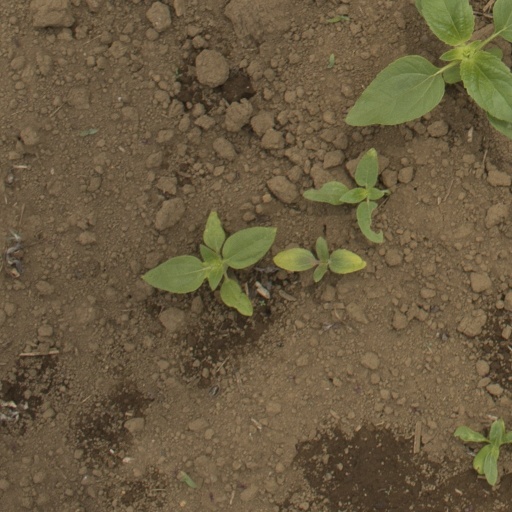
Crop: Jerusalem artichoke